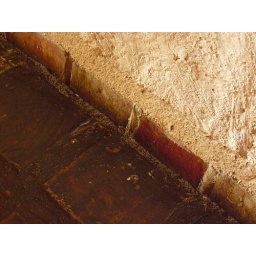
Organics in Venezuela floor & wall